Southern Ocean

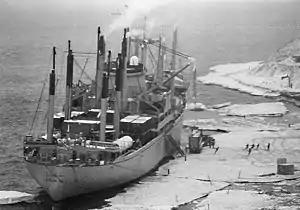
Severe cracks in an ice pier in use for four seasons at McMurdo Station slowed cargo operations in 1983 and proved a safety hazard.

Five species of krill, small free-swimming crustaceans, have been found in the Southern Ocean. The Antarctic krill ("Euphausia superba") is one of the most abundant animal species on earth, with a biomass of around 500 million tonnes. Each individual is long and weighs over . The swarms that form can stretch for kilometres, with up to 30,000 individuals per , turning the water red. Swarms usually remain in deep water during the day, ascending during the night to feed on plankton. Many larger animals depend on krill for their own survival. During the winter when food is scarce, adult Antarctic krill can revert to a smaller juvenile stage, using their own body as nutrition.